William Walker (filibuster)

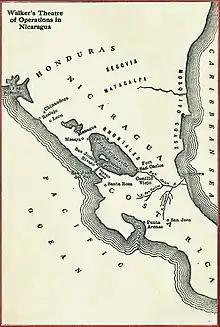
William Walker's Nicaragua map

Since there was no inter-oceanic route between the Atlantic and Pacific Oceans at the time, and the transcontinental railway did not yet exist, a major trade route between New York City and San Francisco ran through southern Nicaragua. Ships from New York entered the San Juan River from the Atlantic and sailed across Lake Nicaragua. People and goods were then transported by stagecoach across a narrow strip of land near the city of Rivas, before reaching the Pacific and ships to San Francisco. The commercial exploitation of this route had been granted by Nicaragua to the Accessory Transit Company, controlled by shipping magnate Cornelius Vanderbilt.